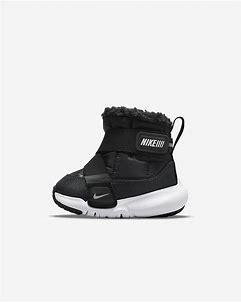
Brand: Nike
Model: Flex Advance